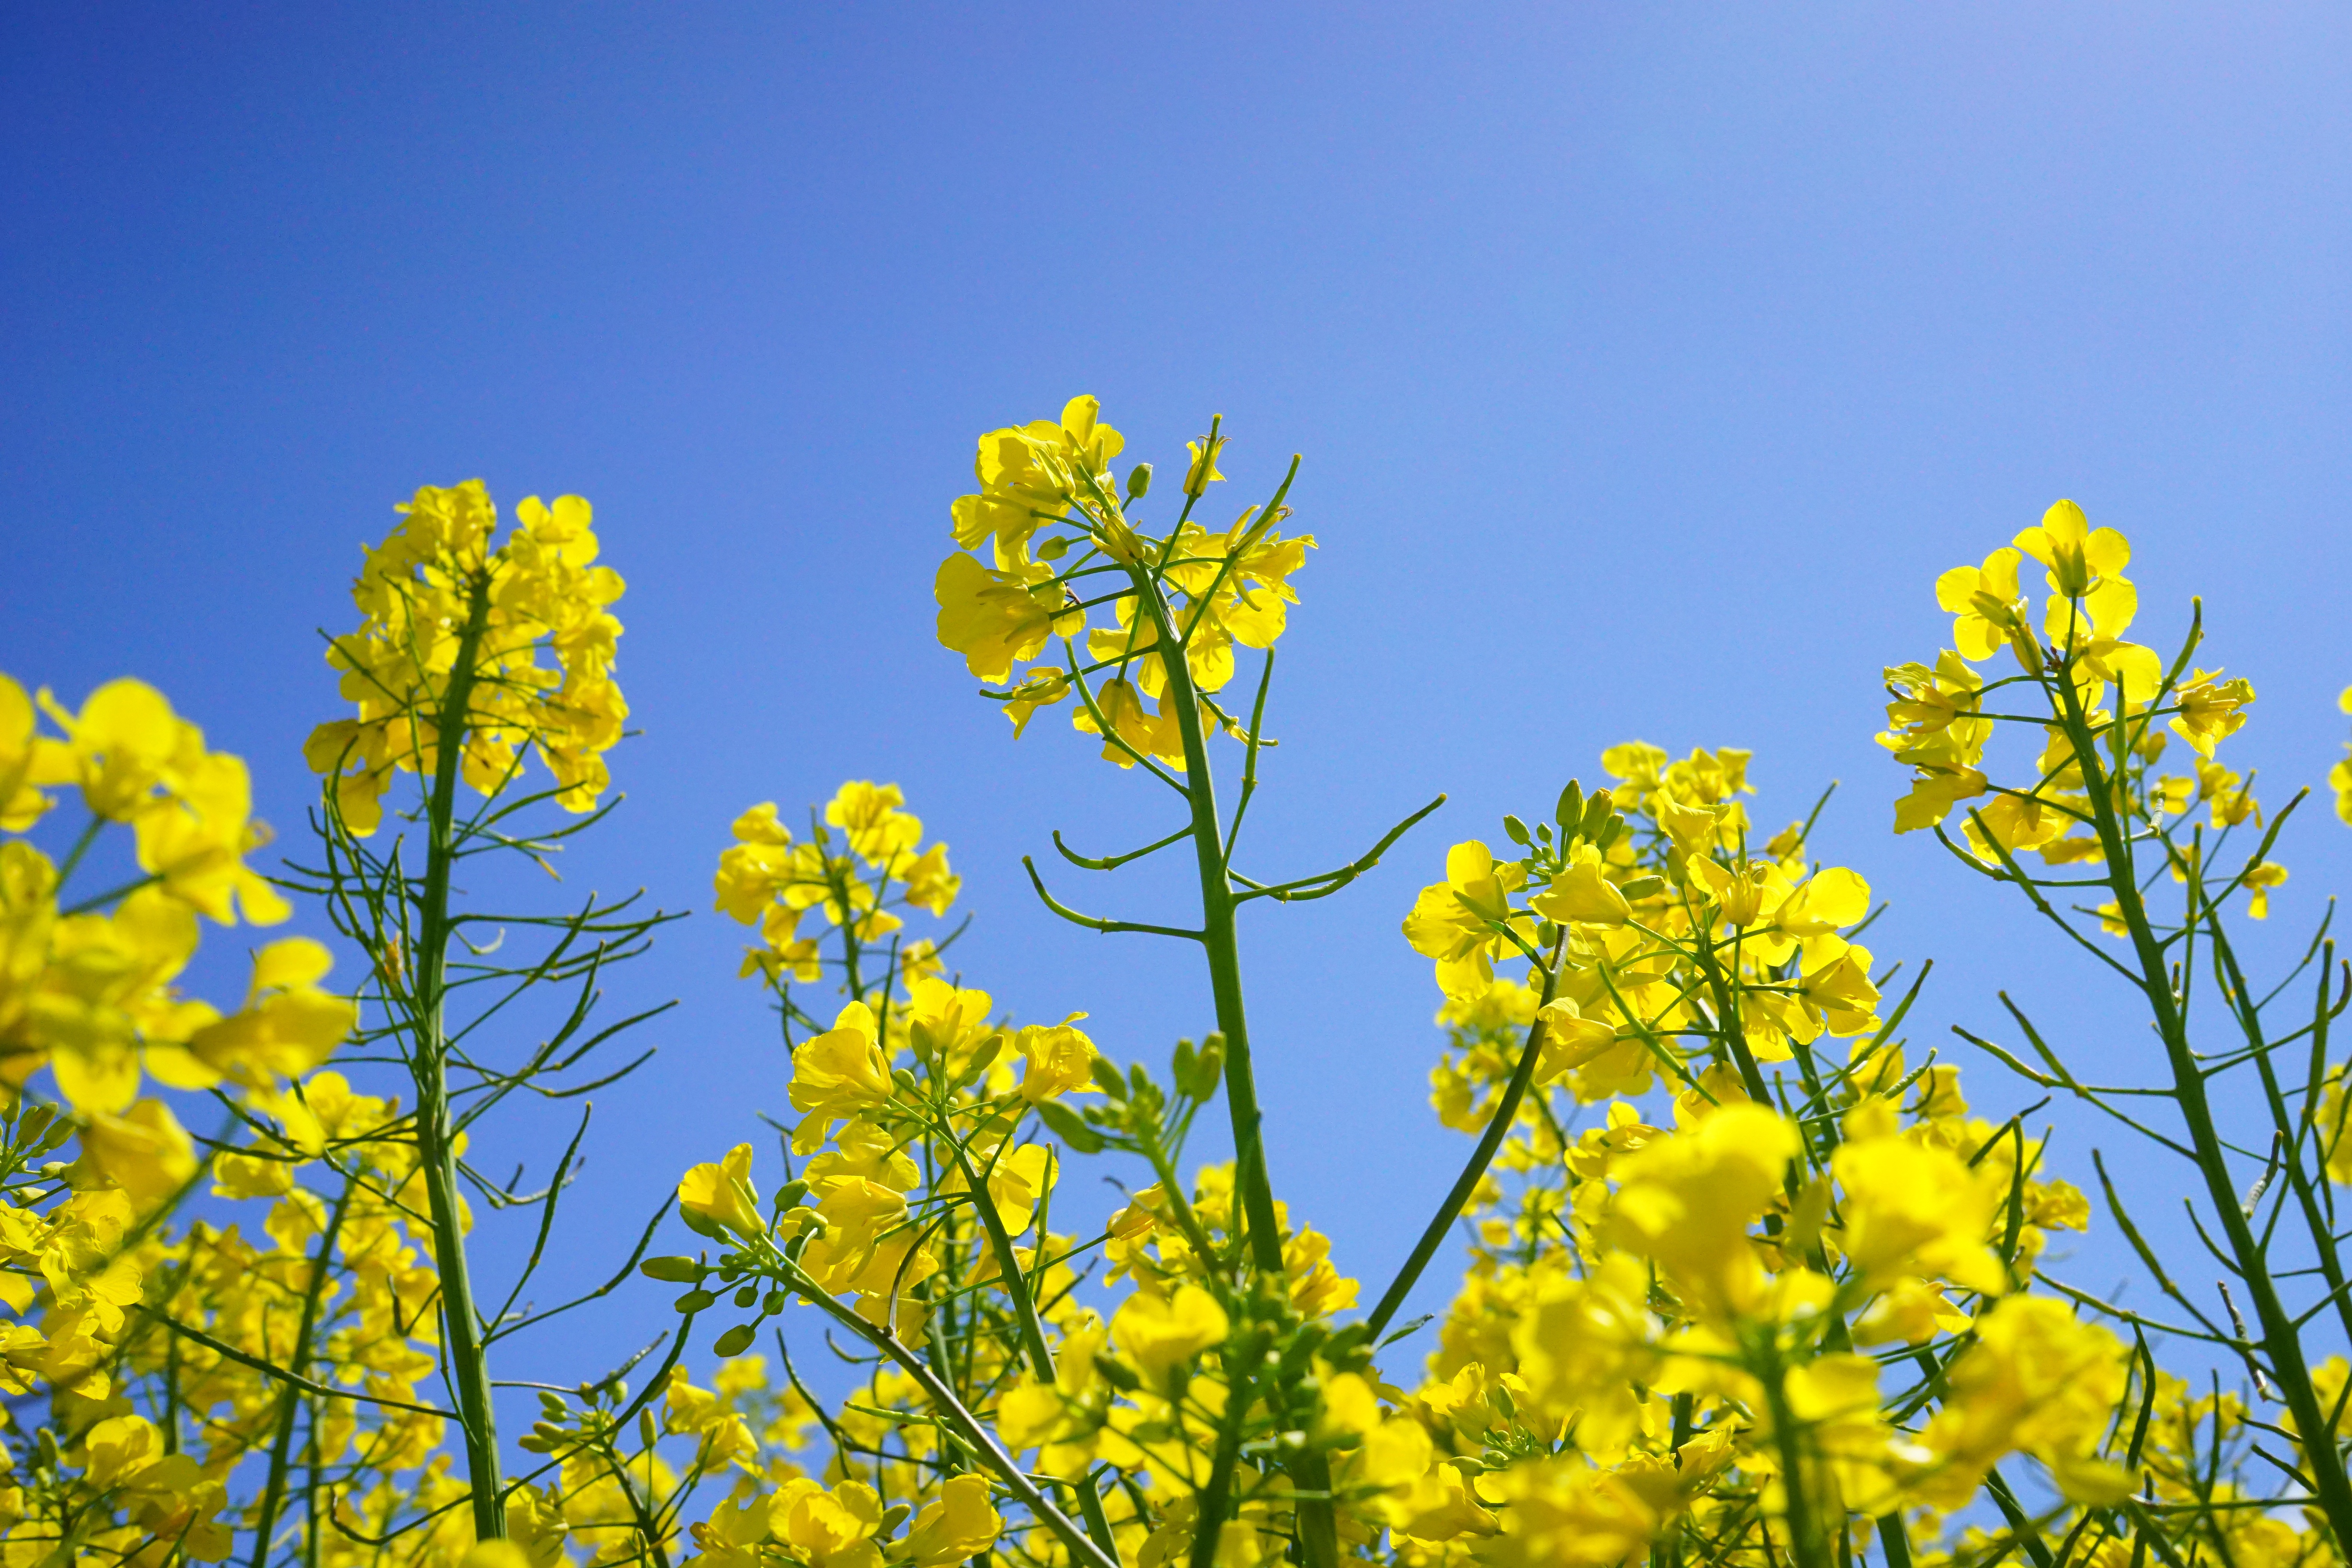
landscape, tree, nature, branch, blossom, plant, sky, field, meadow, prairie, sunlight, flower, summer, food, spring, produce, vegetable, crop, yellow, agriculture, flora, rapeseed, wildflower, flowers, crops, canola, brassica, brassicaceae, inflorescence, oilseed rape, rape blossom, field of flowers, flowering plant, rape blossoms, oilseed rape plants, brassica napus, cruciferous plant, land plant, mustard plant, mustard and cabbage family, reps, lewat